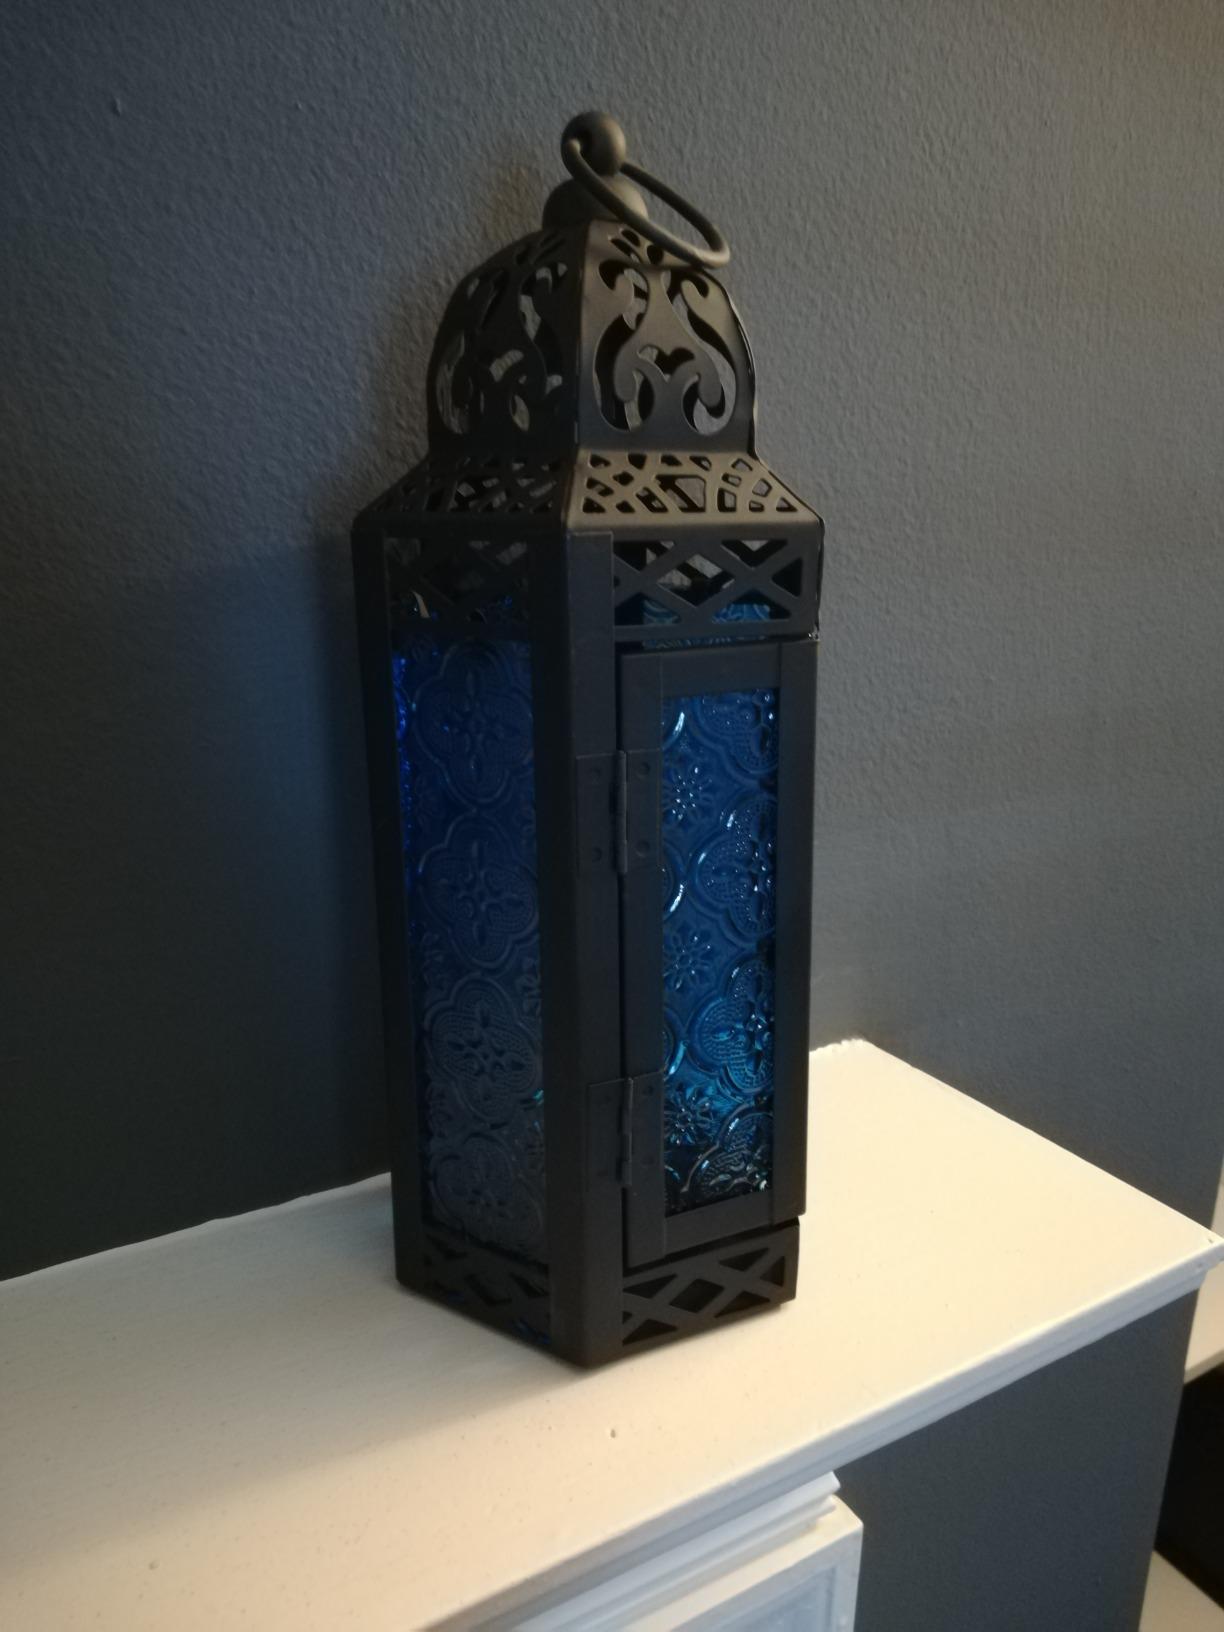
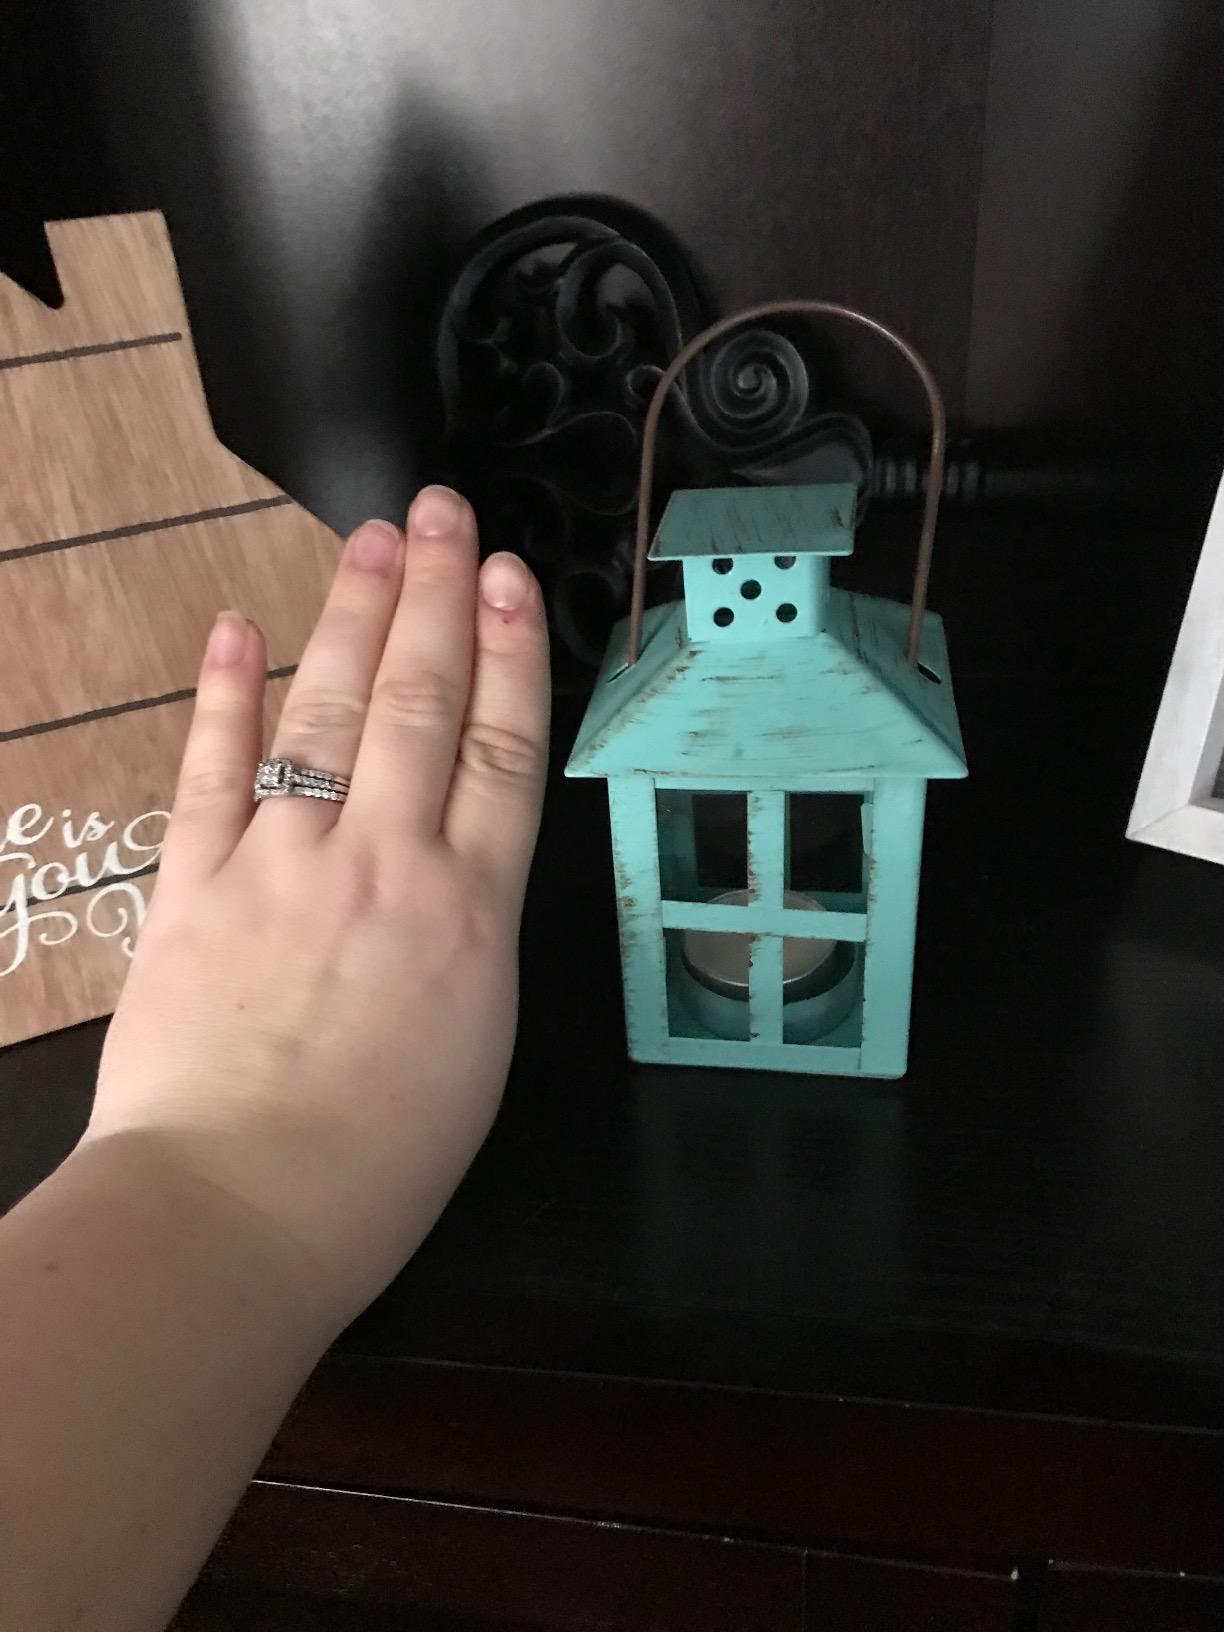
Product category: lantern
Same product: no